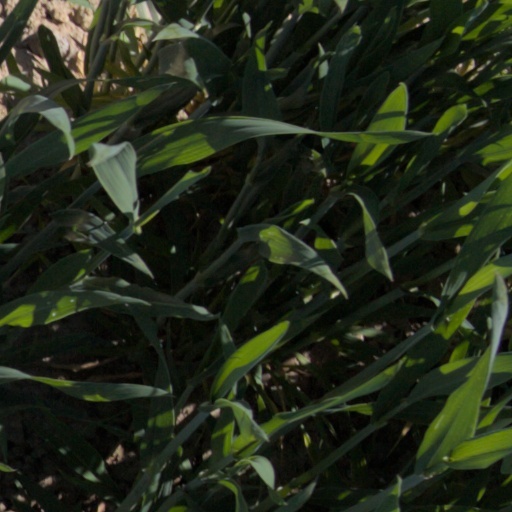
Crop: wheat